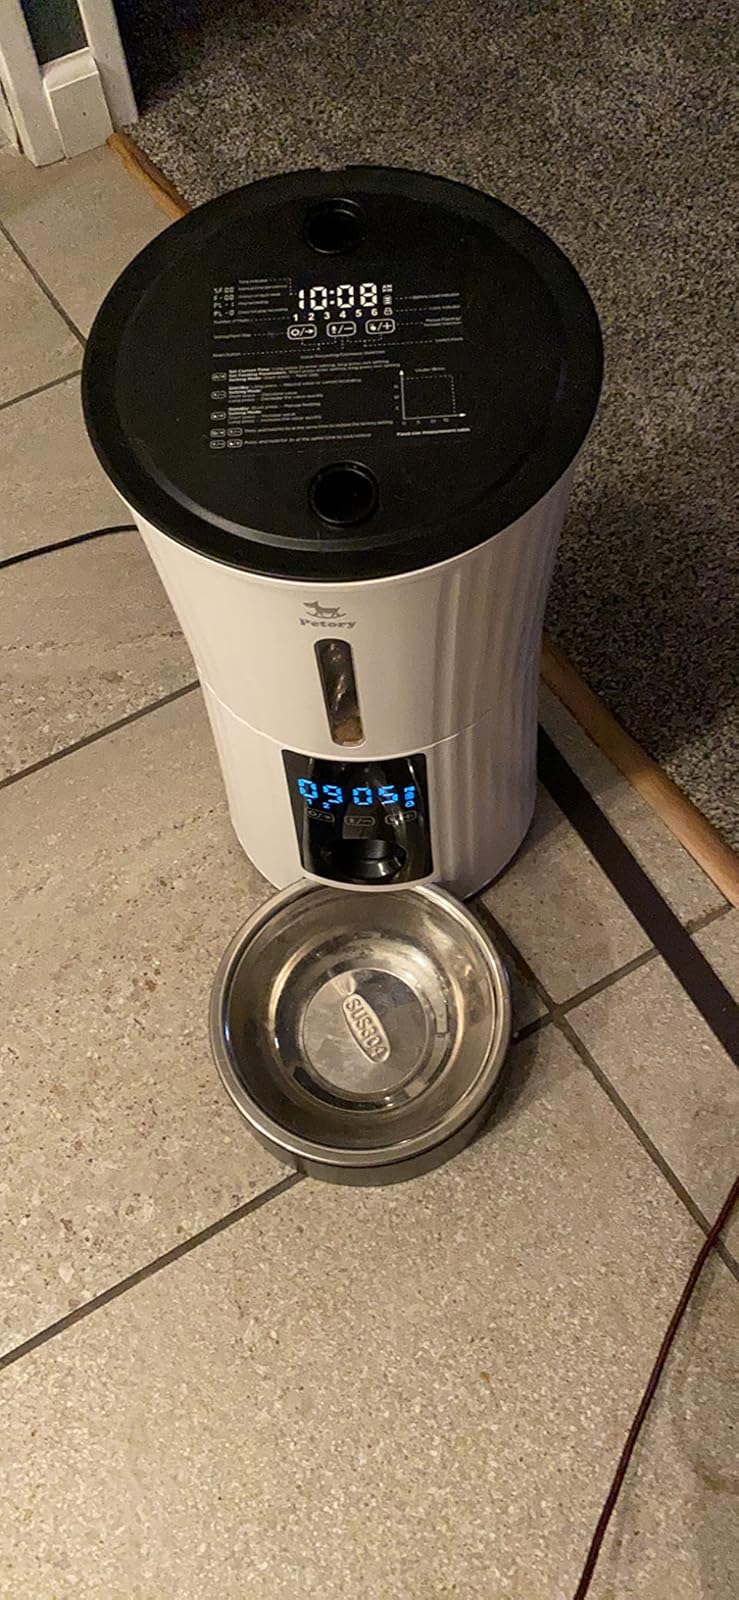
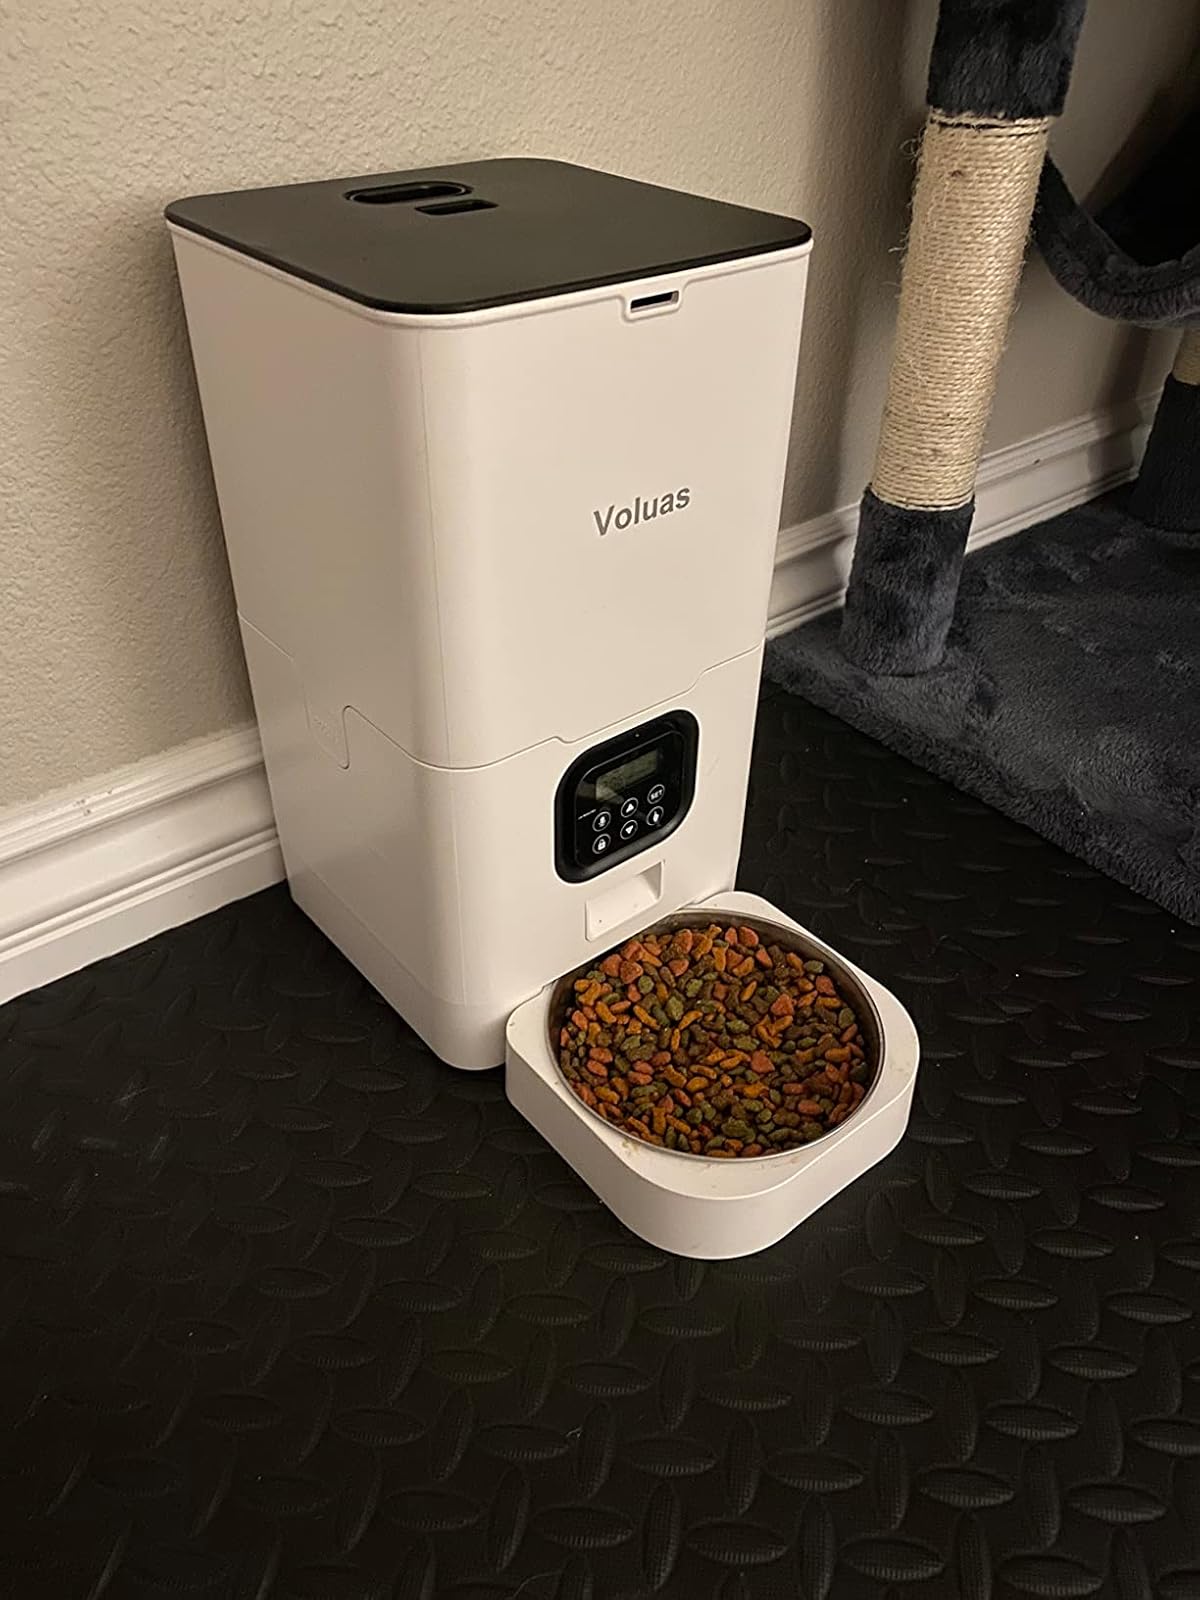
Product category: items_feeder
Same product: no